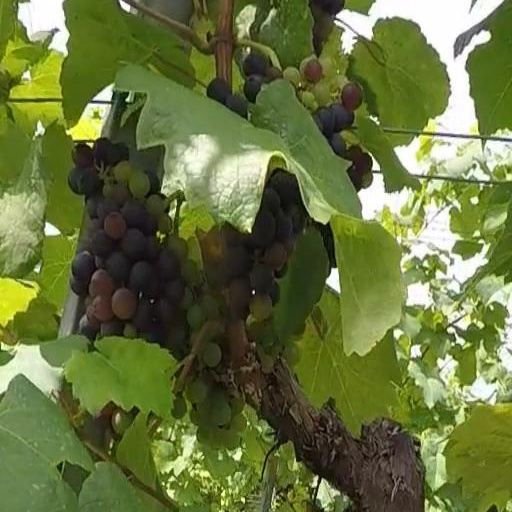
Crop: grape